Velankanni

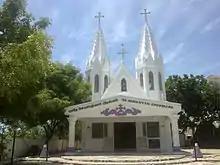
St Sebastian Church at the entrance of the city

Vailankanni is located south of Chennai and south of Nagapattinam on the Coromandel Coast, at in Nagapattinam district of Tamil Nadu state.